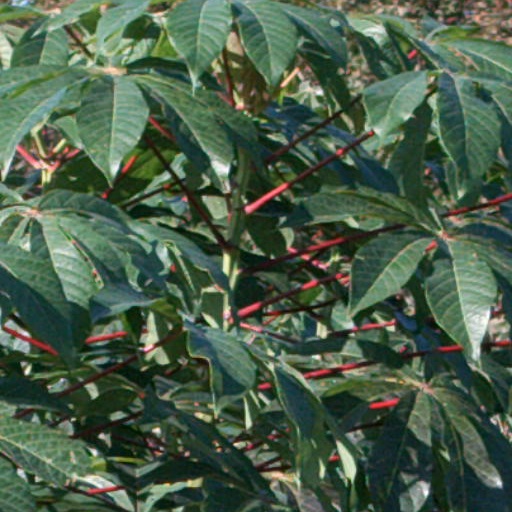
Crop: cassava